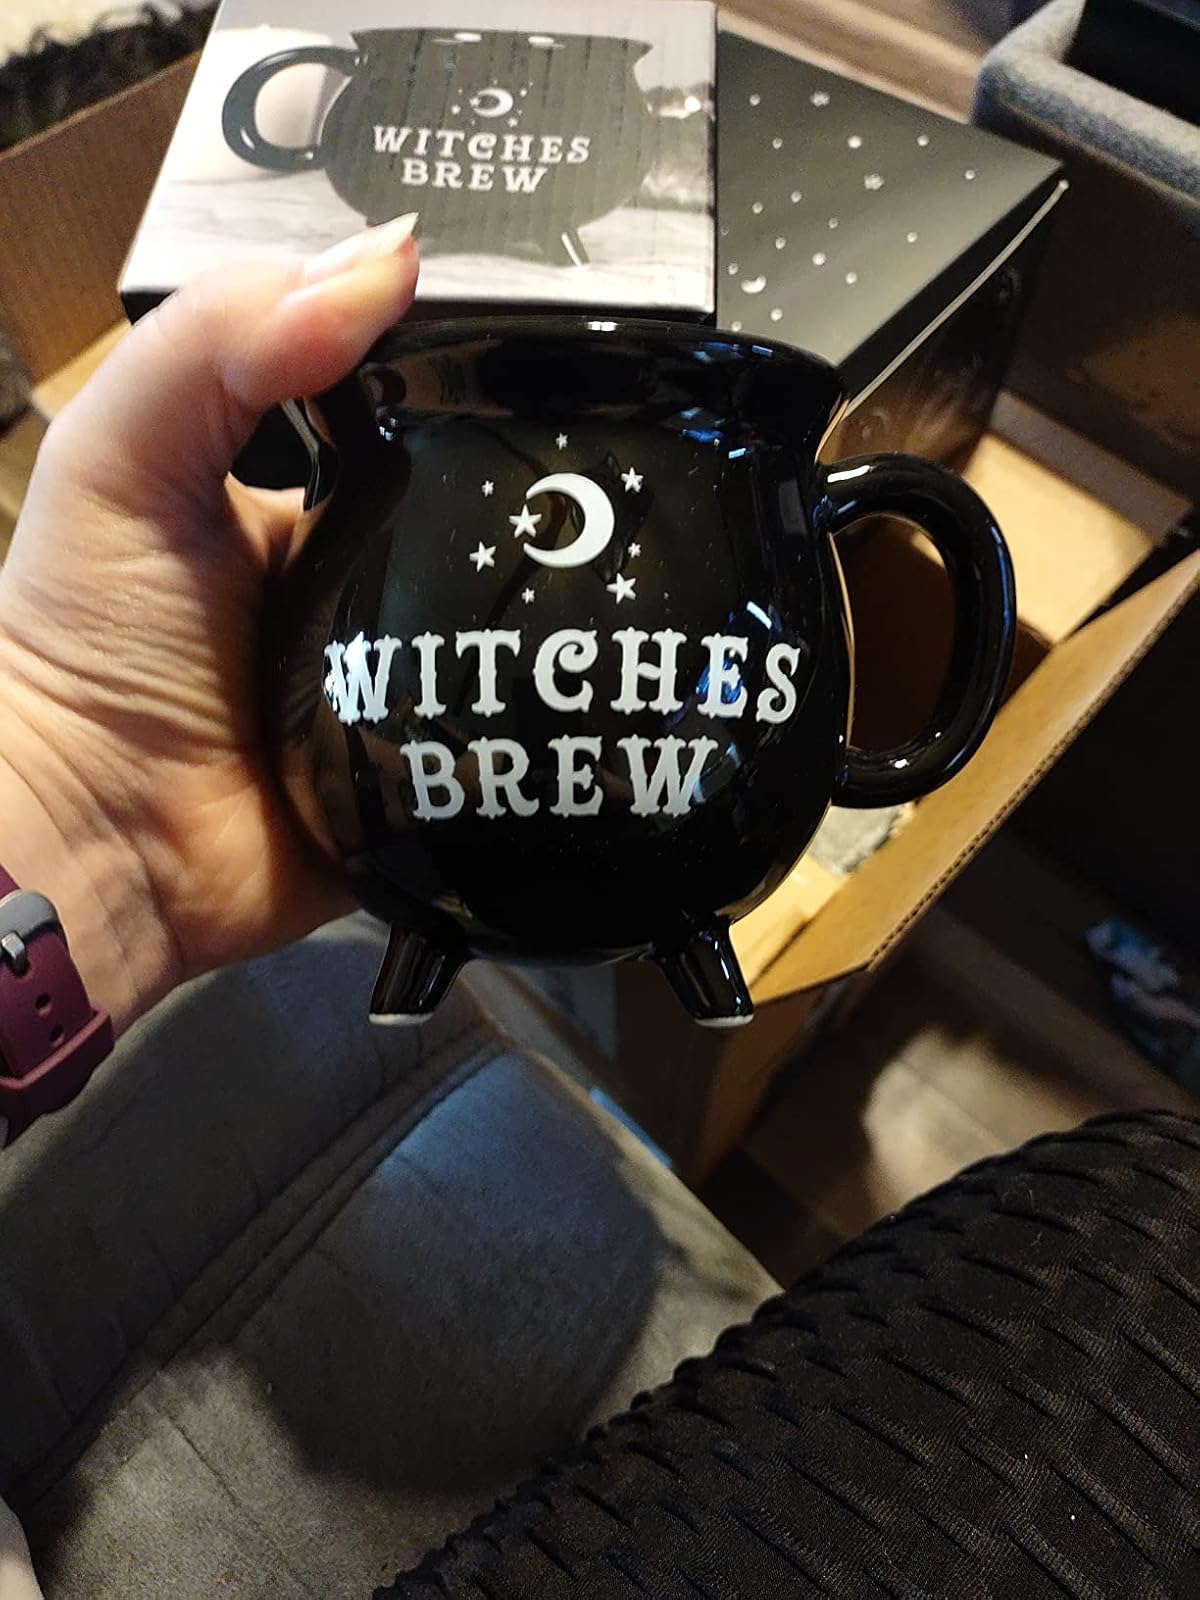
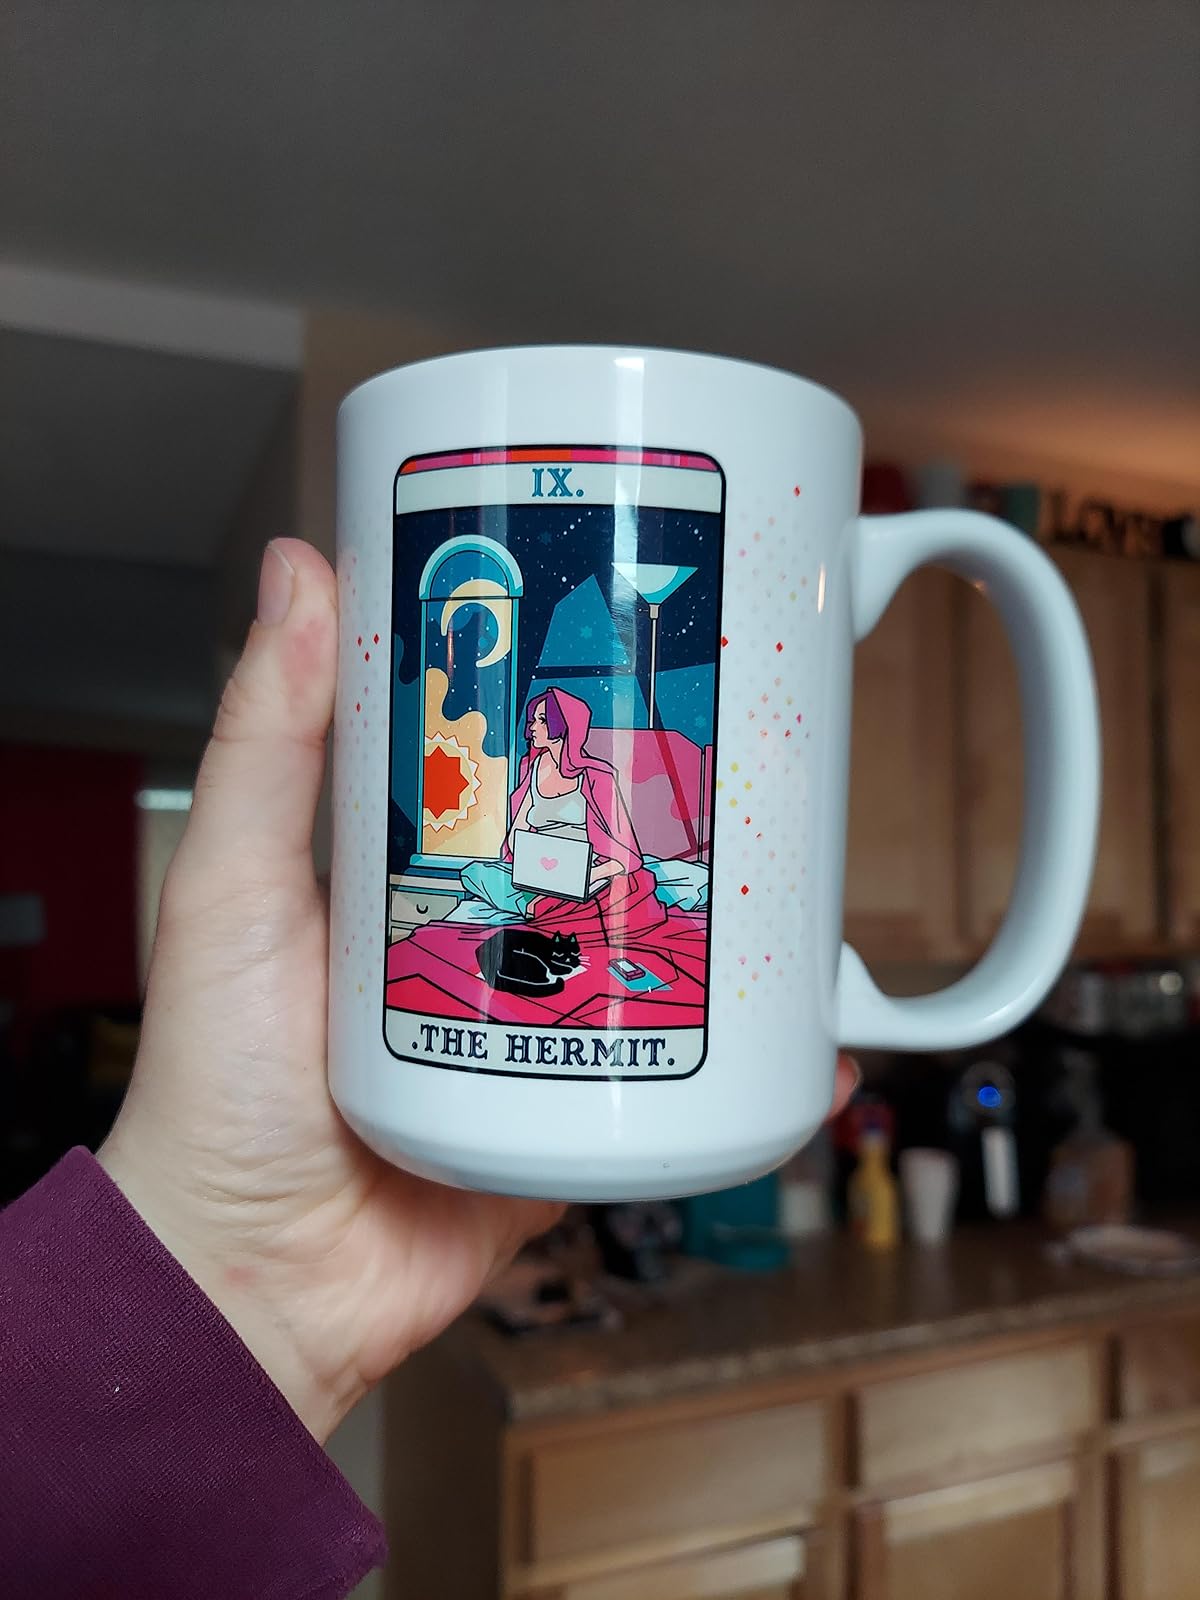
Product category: items_mug
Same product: no